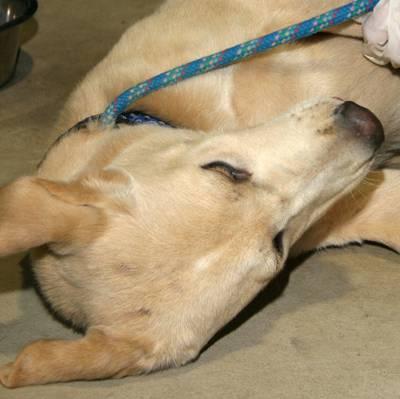
dog